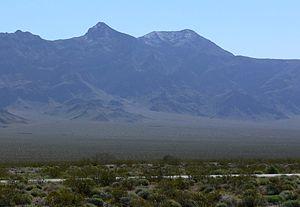
Le désert des Mojaves, de Mojave, ou simplement désert Mojave, est une grande étendue désertique d'environ 40 000 km². Il est situé dans l'Ouest des États-Unis, dans le Sud de la Californie essentiellement, mais il déborde sur les États voisins du Nevada et de l'Arizona. Ce désert appartient au même ensemble géologique que le Grand Bassin ou que le désert de Sonora, et son nom est emprunté à un peuple amérindien, les Mohaves. C'est un désert d'abri, bordé par les montagnes Tehachapi, San Gabriel et San Bernadino.
Frozen est une chanson pop de la chanteuse américaine Madonna, issu de son album Ray of Light, la chanson coécrite avec Patrick Leonard et produite par William Orbit, sortie en single en février 1998. Frozen est un de ses plus grands hits et connait un grand succès à l'échelle mondiale, également en termes de ventes puisqu'il s'est vendu à plus de 7 millions d'exemplaires dans le monde.